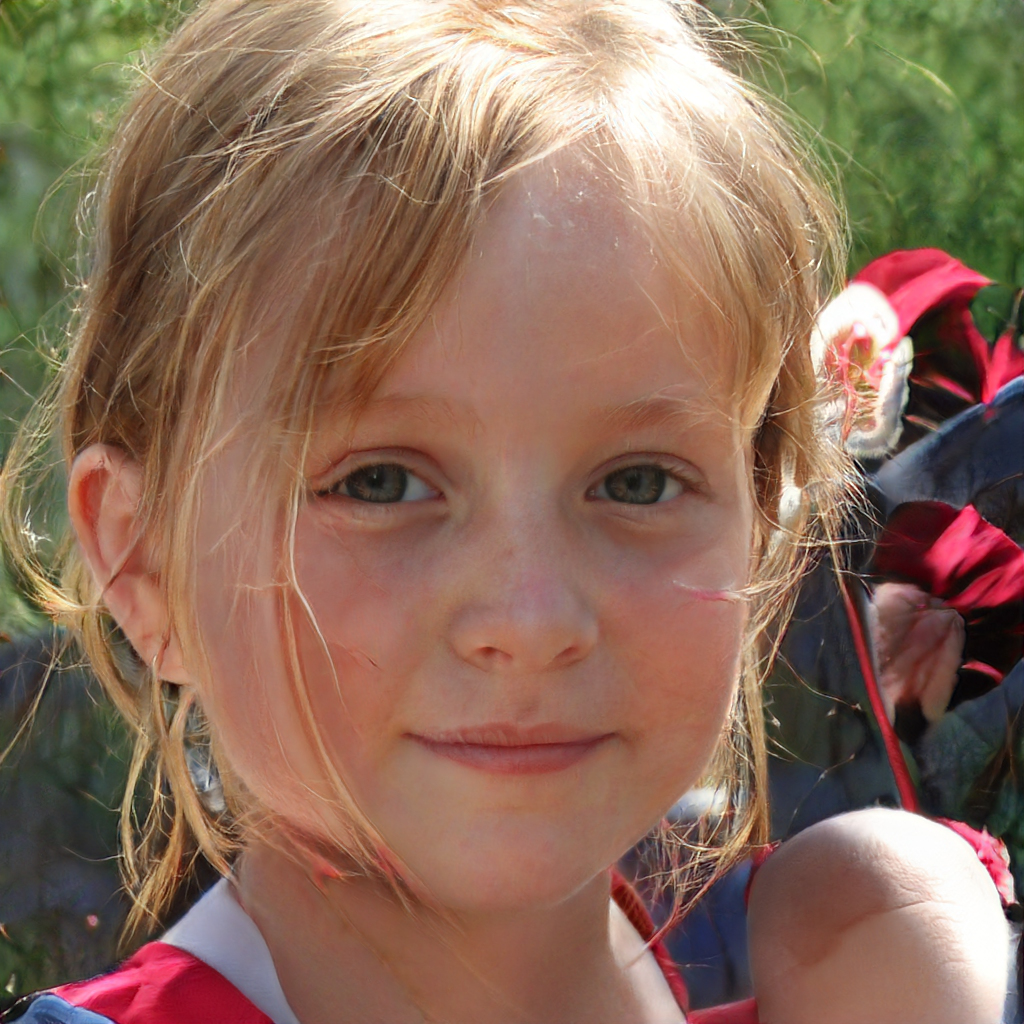
Portrait style: Real Portrait